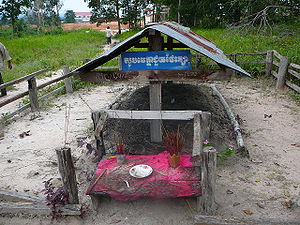
Pol Pot / Liv og gerning / Regimet væltes
Pol Pots grav i Anlong Veng-distriktet i Oddar Meanchey-provinsen.
Saloth Sar bedre kendt som Pol Pot var leder af den kommunistiske oprørsgruppe De Røde Khmerer, som var ansvarlig for op mod to millioner døde i Cambodja under det brutale styre fra 1975 til 1979.